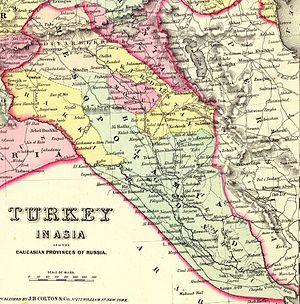
L'histoire du peuple kurde en tant que groupe ethnolinguistique débute dans les régions montagneuses du sud du Caucase ; cette aire géographique est dénommée Kurdistan. Il y a différentes hypothèses quant à l’identité des ancêtres des Kurdes, entre autres les Kardouques ou Carduchoi de l’Antiquité classique. Les plus anciennes dynasties kurdes connues sous autorité musulmane sont les Hasanwayhides, les Marwanides et les Shaddadides, suivies de la dynastie des Ayyoubides fondée par Saladin. La bataille de Chaldiran en 1514 est une date importante dans l’histoire kurde, marquant l’alliance des Kurdes avec les Turcs. Le Sharafnameh de 1597 est le premier récit de l’histoire kurde.
Cheikh Ubeydullah ou Cheikh Obeidallah de Chemdinan est un chef tribal et religieux kurde, né vers 1825-1830, mort en 1883. Il a conduit une série de révoltes contre l'Empire ottoman et la Perse des Kadjars avant de finir sa vie en captivité.
La principauté de Bitlis est un émirat kurde qui a existé de 1182 à 1847. Sa capitale était Bitlis, dans le sud-est de l'actuelle Turquie.
L'eyalet de Raqqa, aussi appelé pachalik d'Urfa, est une province de l'Empire ottoman qui a existé de 1586 à 1864. La résidence habituelle du pacha n'était pas Raqqa, sur l'Euphrate, mais Urfa, l'ancienne Édesse, al-Ruhâ en arabe, aujourd'hui Şanlıurfa, à 200 km plus au nord. Cette province est supprimée en 1864 à l'occasion de la réforme administrative qui transforme les eyalets en vilayets. Son territoire est aujourd'hui partagé entre la Syrie et la Turquie.
L'eyalet ou pachalik de Bagdad est une province de l'Empire ottoman, en Mésopotamie, créée au XVIᵉ siècle lors de la conquête du pays par Soliman le Magnifique. Sa capitale était Bagdad. La réforme administrative de 1864, qui transforme les eyalets en vilayets, en fait le vilayet de Bagdad.
La principauté de Hakkâri ou Hakkari est un émirat kurde qui a existé du XIVᵉ au XIXᵉ siècle. Sa capitale était Hakkari, dans le sud-est de l'actuelle Turquie.
L'eyalet ou pachalik de Diyarbakır est une province de l'Empire ottoman qui a existé de 1515 à 1867.